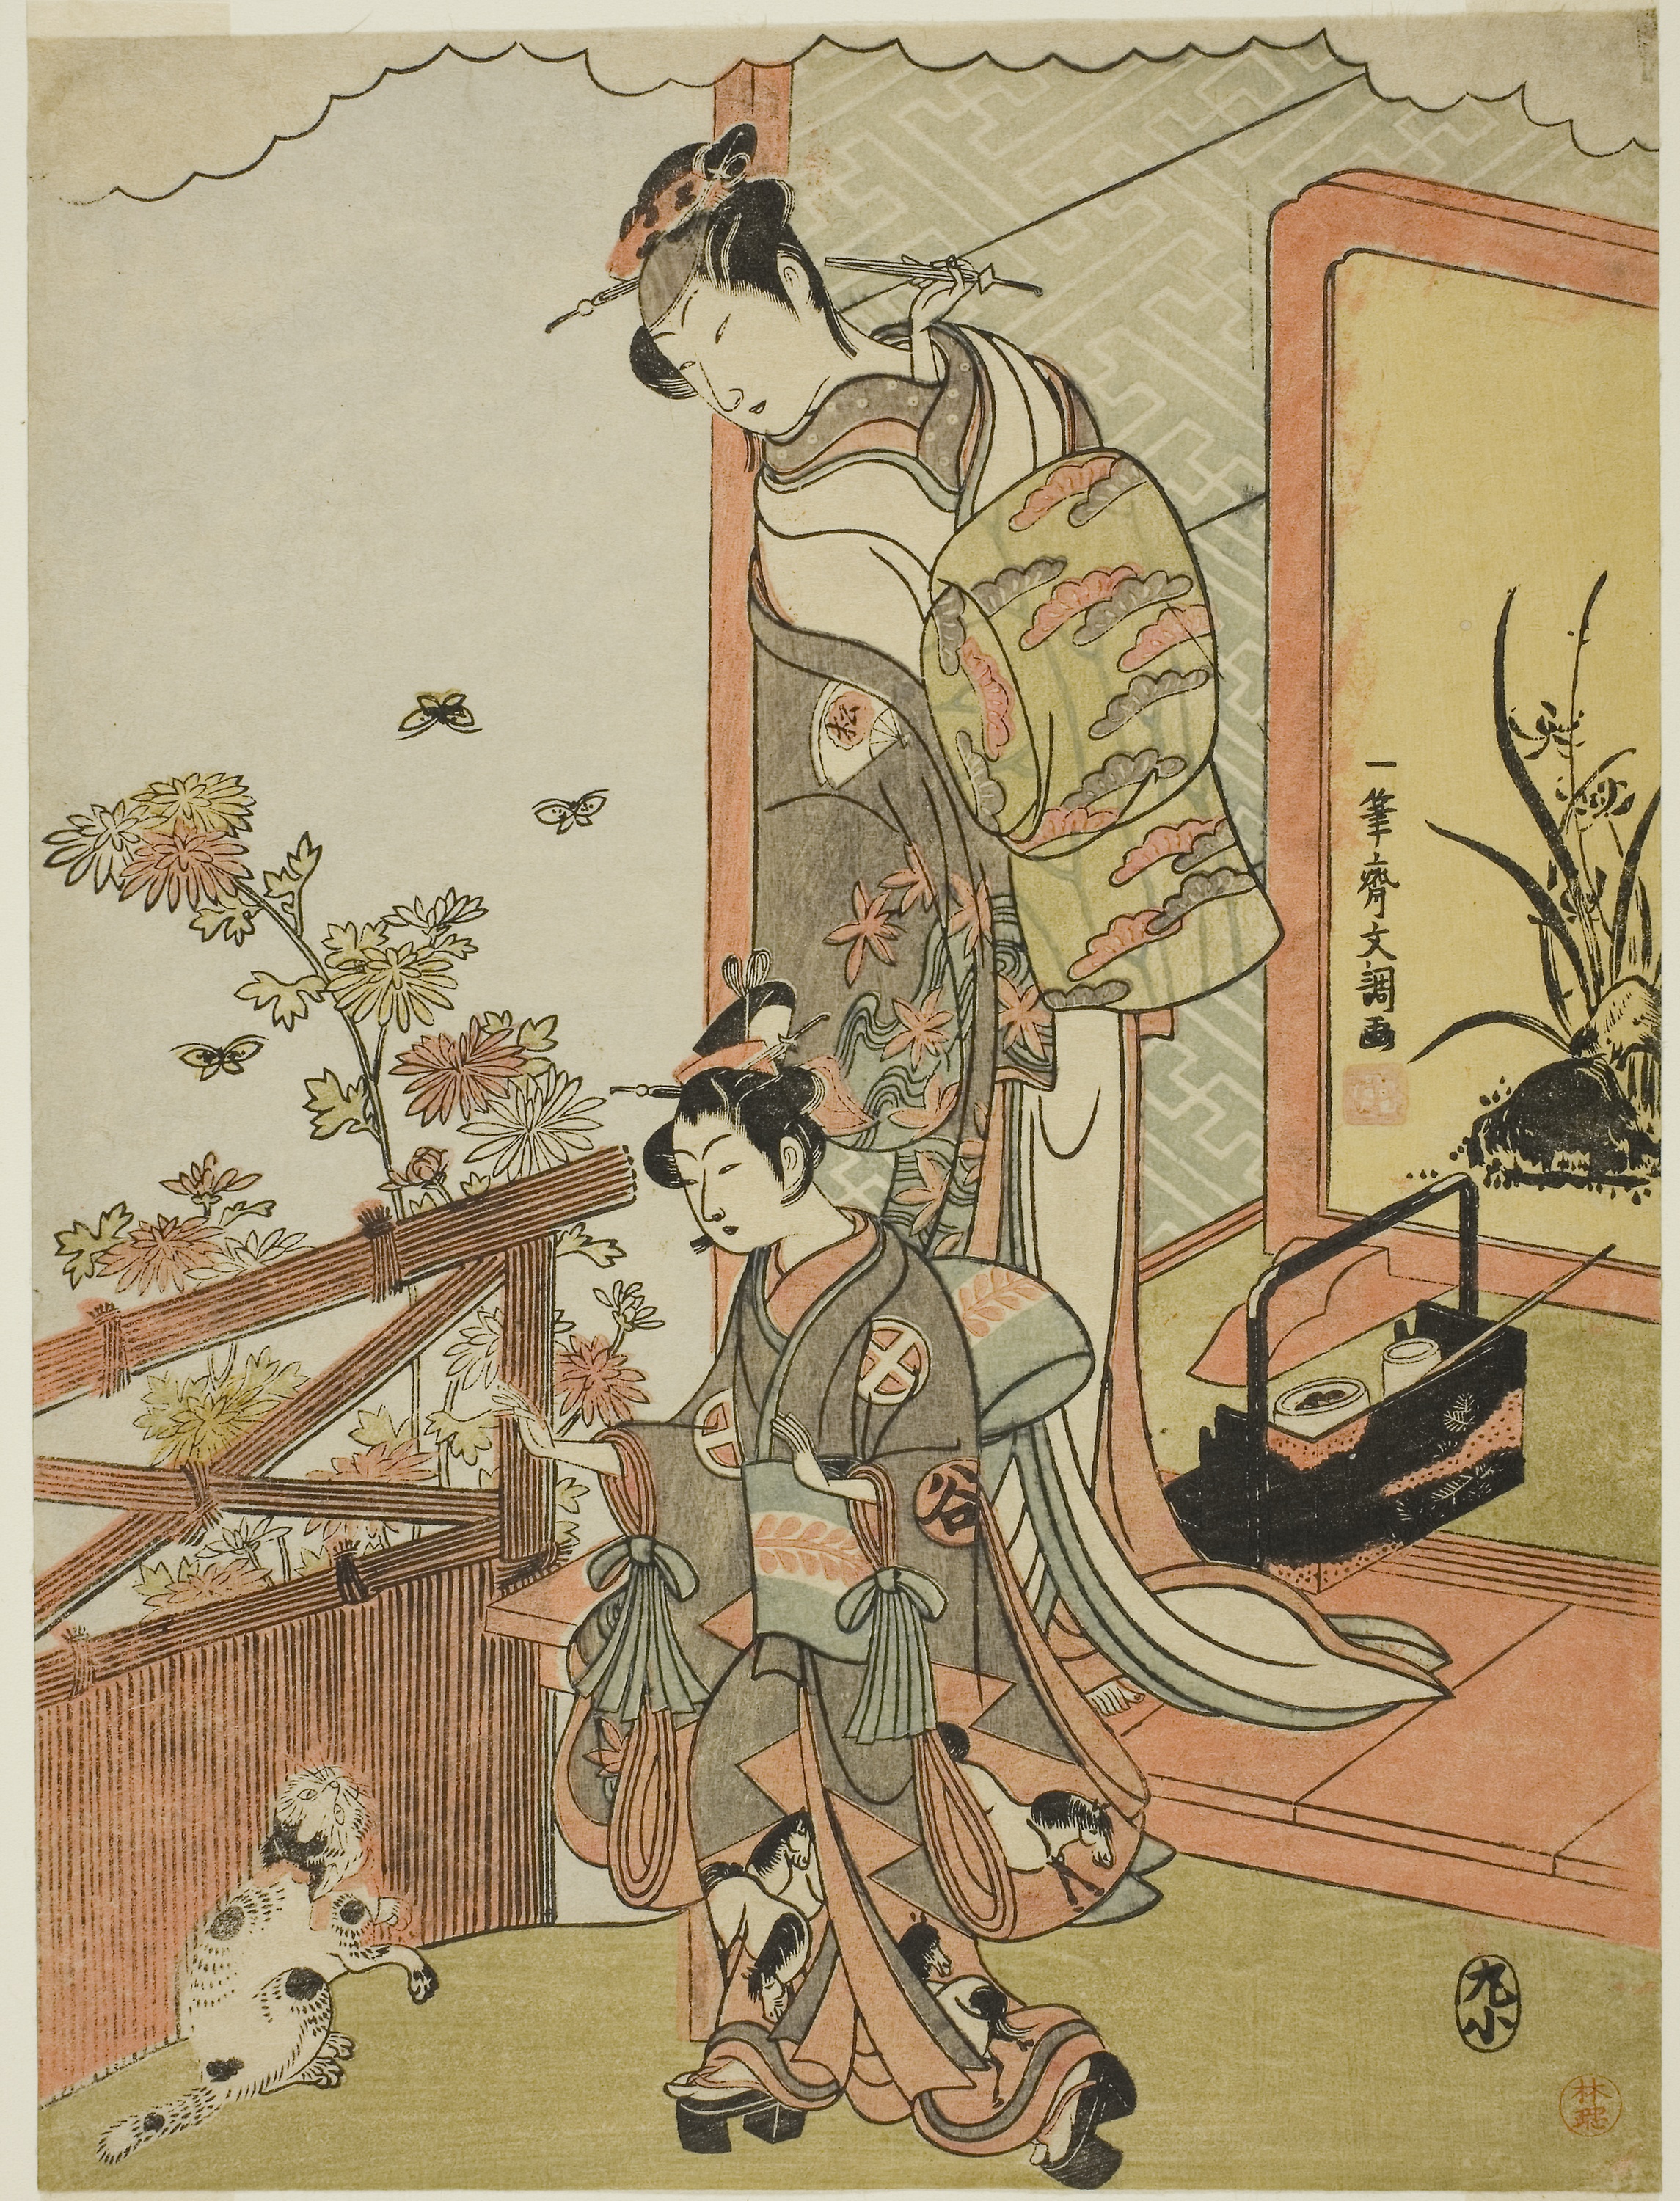
woman, art, illustration, costume design, flower